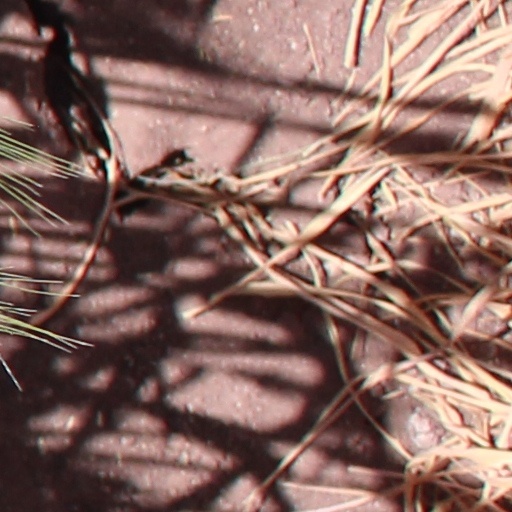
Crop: wheat